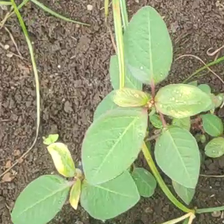
Weed species: Moti_dudhi(Euphorbia_geneculata_L)